Bill Doss

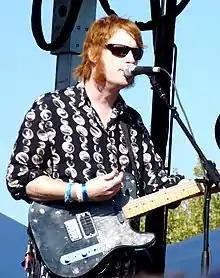
Doss in 2010

Bill Doss (September 12, 1968 – July 30, 2012) was an American rock musician. He co-founded The Elephant 6 Recording Company in Athens, Georgia, and was a key member of the Olivia Tremor Control. Following the band's breakup, he led the Sunshine Fix and later became a member of the Apples in Stereo. Doss was married to freelance photographer Amy Hairston Doss, whom he met while both were attending Louisiana Tech University.